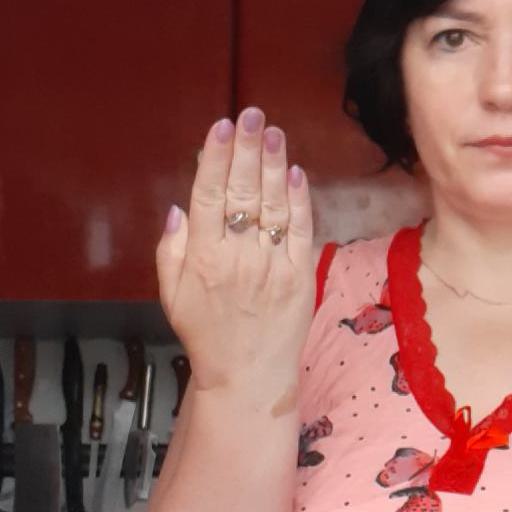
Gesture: stop_inverted